Western International Market

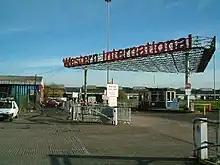
Western International Market

The Western International Market is a wholesale market in west London, England. One of the principal wholesale markets in the London region, it is located between Southall and Hayes, close to the M4 motorway and Heathrow Airport, and covers an area of .